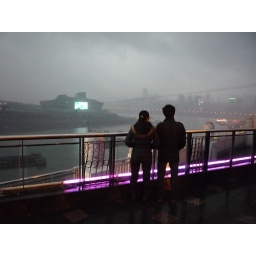
Something of Bladerunner about it. The ship shaped building over the river is the opera house.